Nutty Narrows Bridge

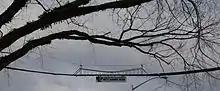
The bridge at its former location in 2008

The bridge was removed by Peters on May 20, 1983, for repairs after the aluminum tubing had begun to noticeably tilt. It was reinstalled on June 8 at its original location; one squirrel had been found dead at the site, having presumably been killed while crossing the road. The bridge's crosspieces were replaced with material donated by the fire departments of Longview and Kelso and its faded sign was repainted. The Nutty Narrows Bridge was officially rededicated on July 2 as part of Longview's Fourth of July celebrations, which included special guests Chip 'n' Dale and Mickey Mouse from Disneyland; it was attended by 300 children and local dignitaries.